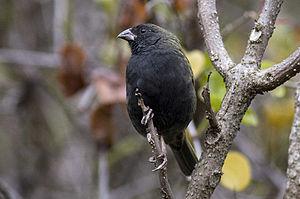
Le Cici verdinère, aussi appelé Sporophile cici, est une espèce de passereaux appartenant à la famille des Thraupidae.
Tiaris est un genre de passereaux de la famille des Thraupidae. Ses espèces étaient auparavant appelées sporophiles. Ce sont maintenant des cicis.